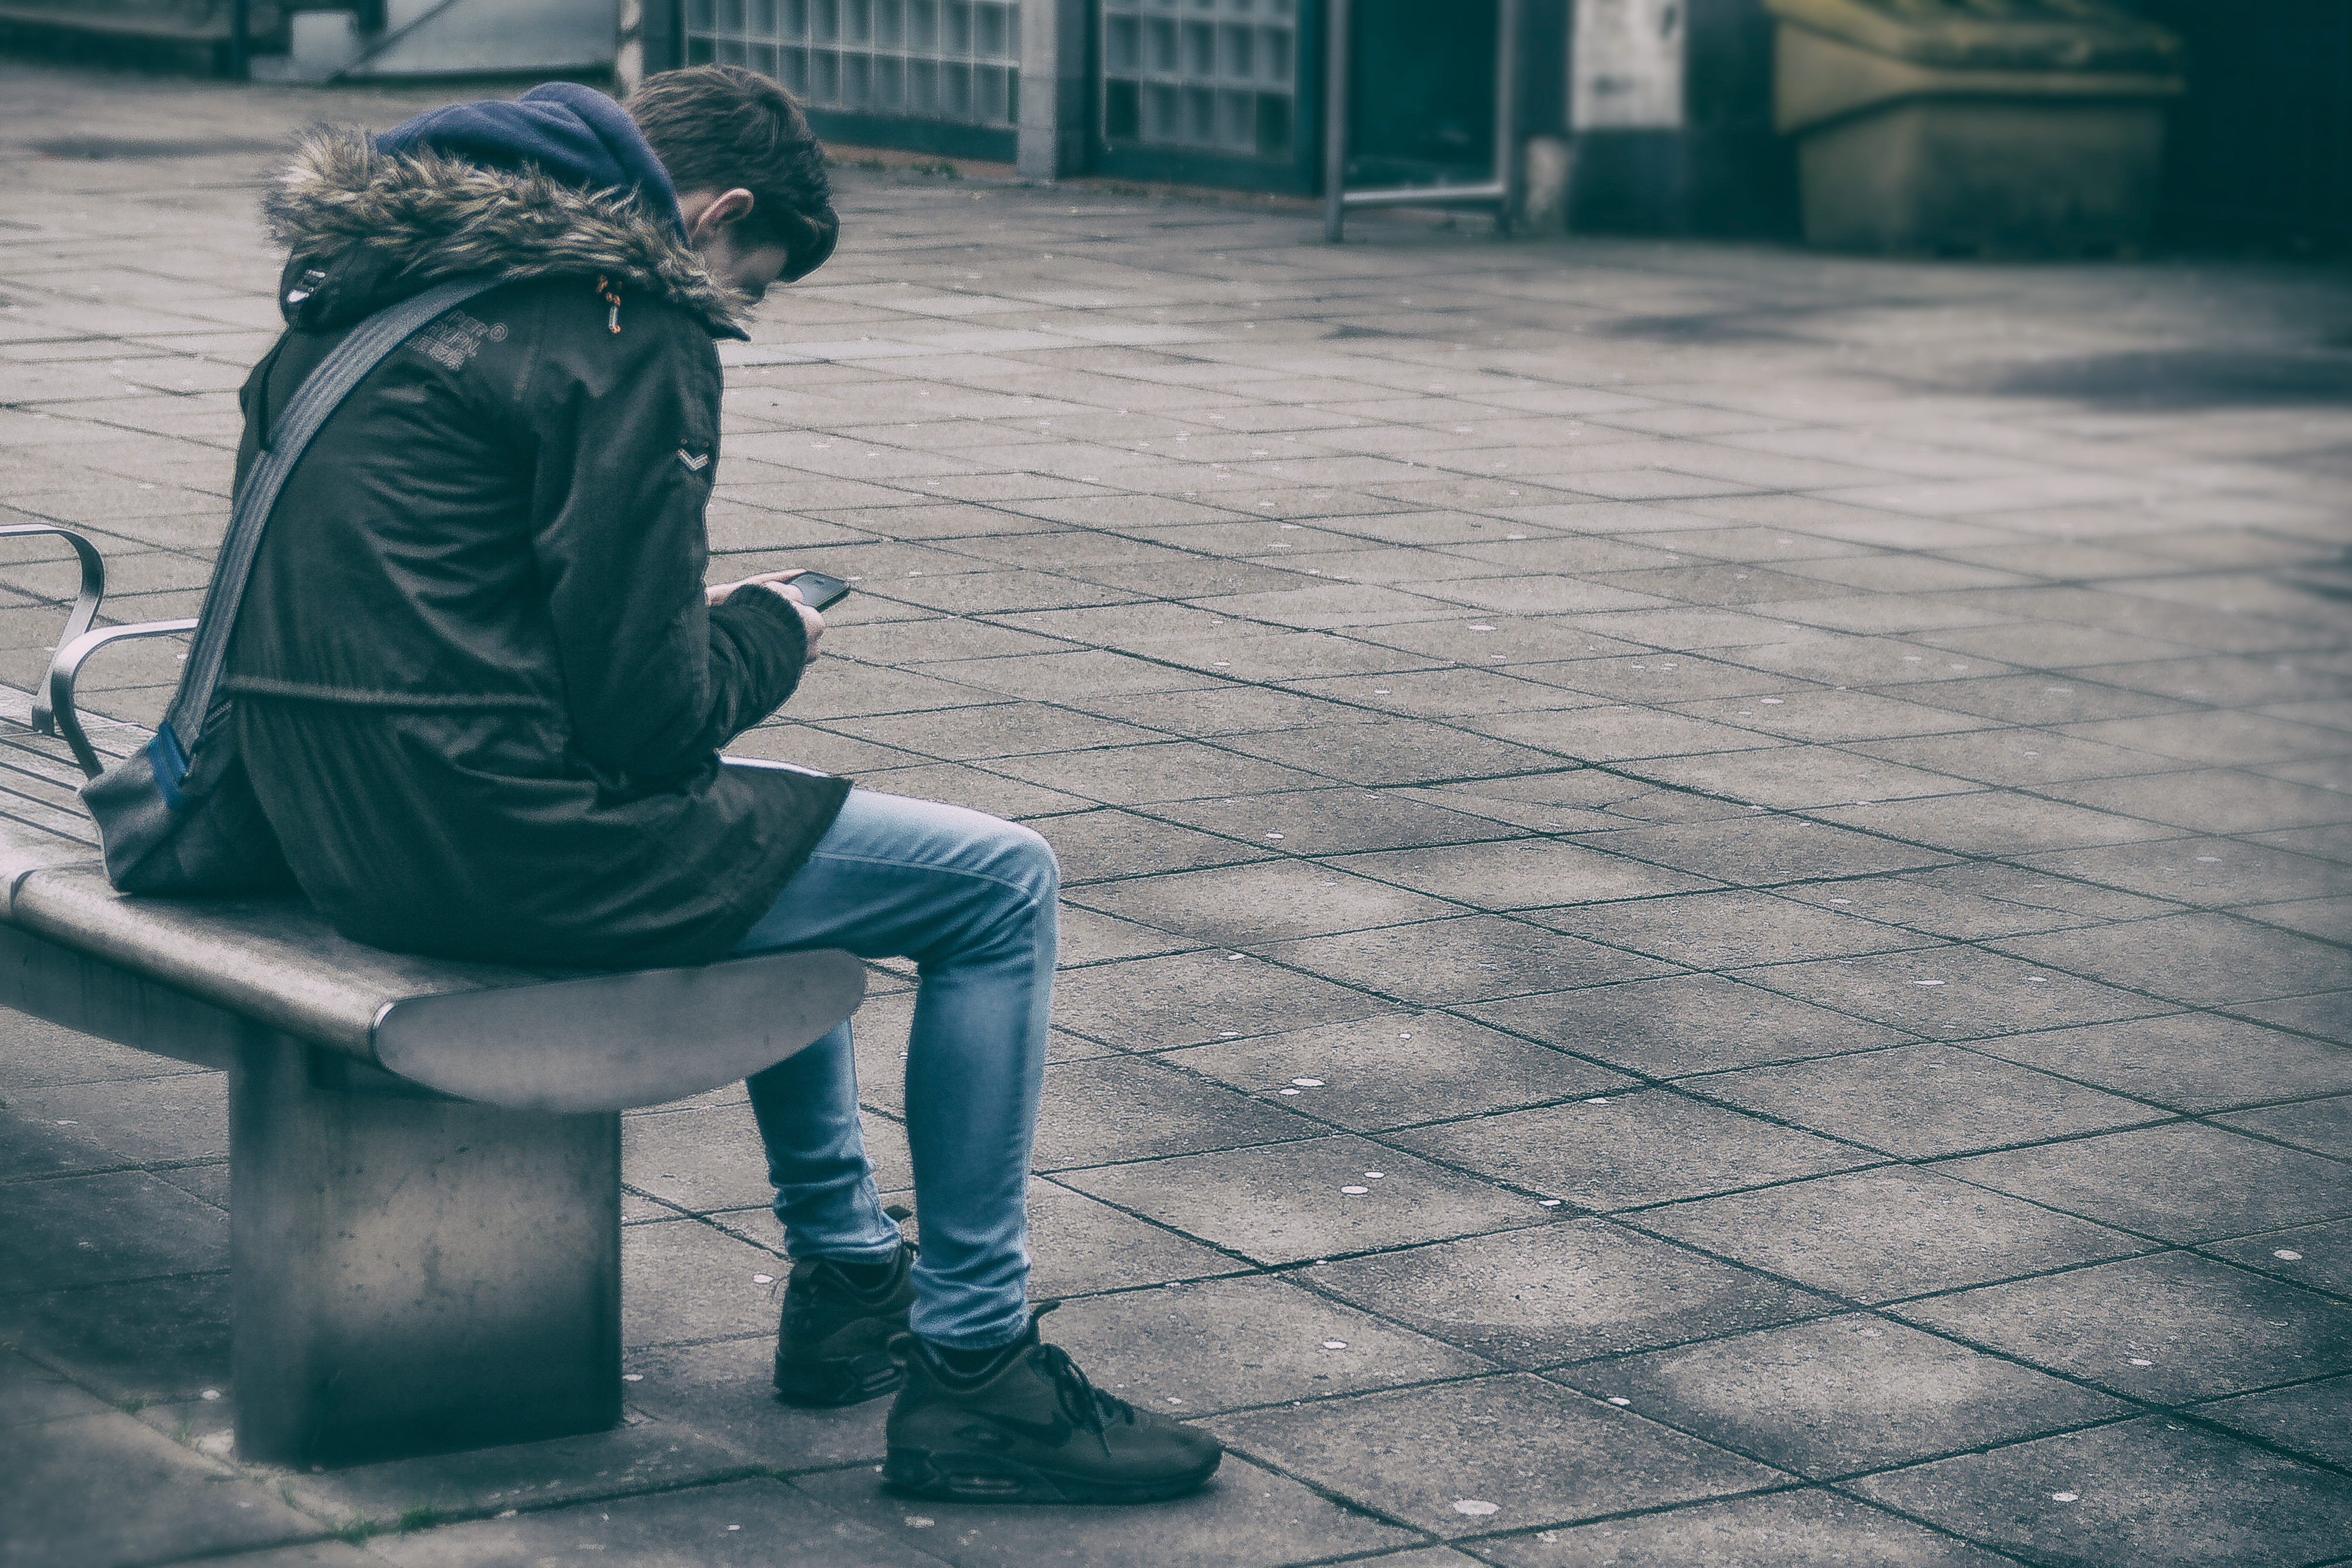
man, road, white, street, male, guy, statue, spring, green, color, sitting, blue, infrastructure, texting, photograph, human positions